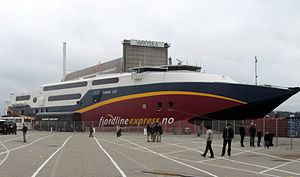
Fjord Line
M//S Fjord Cat på havnen i Hirtshals
Fjord Cat fra rederiet Fjord Line i Hirtshals
Fjord Line er et norsk færgeselskab som sejler, med passager og fragt imellem Norge, Danmark og Sverige, under dansk flag.